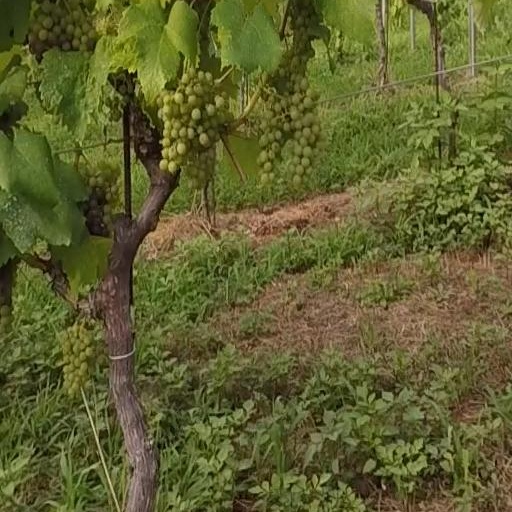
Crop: grape